An Actor's Revenge

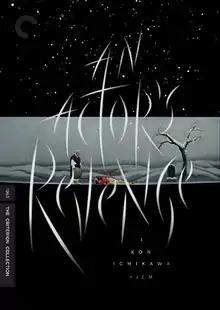
Theatrical poster

, also known as Revenge of a Kabuki Actor, is a 1963 Japanese film directed by Kon Ichikawa, based on a novel by Otokichi Mikami.